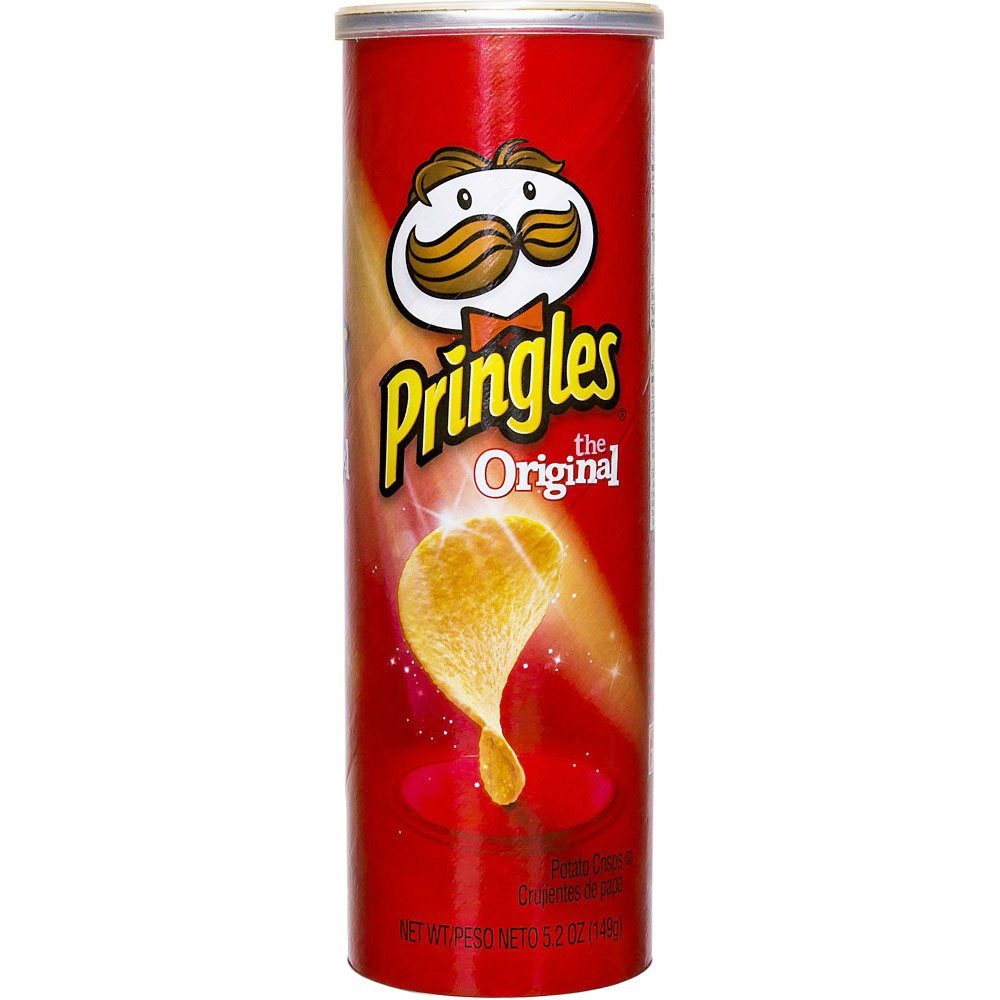
Item Name: Pringles Original Potato Crisps, 5.2 Ounce
Value: 5.2
Unit: Ounce

Price: 2